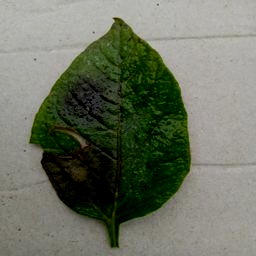
Etiqueta: Late Blight